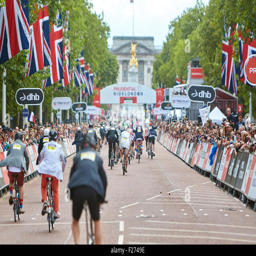
competitors take part in the 10th bike race